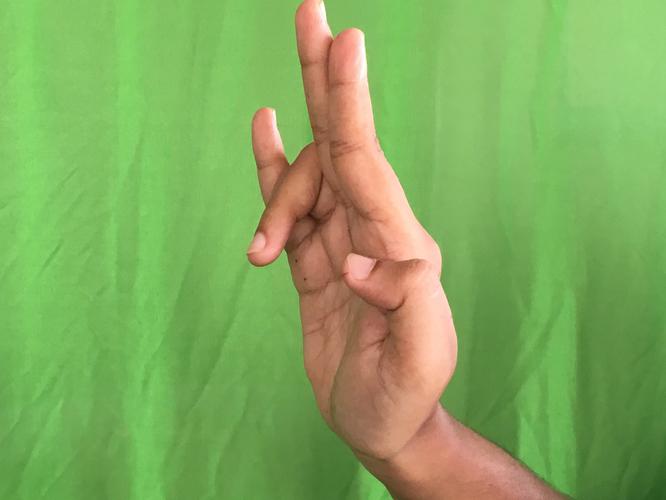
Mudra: Tripathaka
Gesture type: single_hand